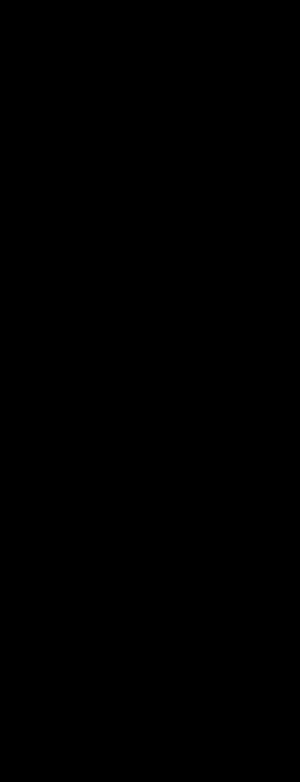
L' Écriture jiahu est attestée par 16 symboles sur des artefacts préhistoriques trouvés à Jiahu, site de la culture Peiligang dans la province de Henan en Chine.